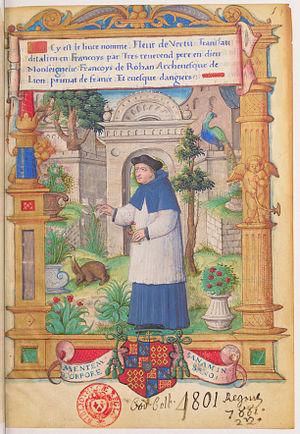
Le Maître de François de Rohan est un maître anonyme, enlumineur et dessinateur de gravures actif à Paris entre 1525 et 1546.